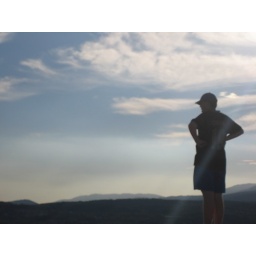
bro standing on top of a mountain in lake garda